Layton station (FrontRunner)

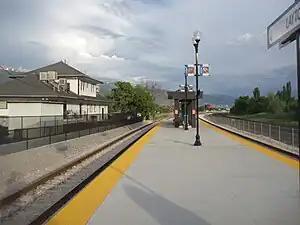
Layton Station platform

Layton Station is a FrontRunner commuter rail station in Layton, Utah. It is operated by the Utah Transit Authority (UTA).